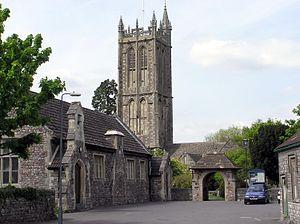
Joanne Rowling [ d͡ʒoʊˈæn ˈroʊlɪŋ], plus connue sous les noms de plume J. K. Rowling et Robert Galbraith, est une romancière et scénariste anglaise née le 31 juillet 1965 dans l’agglomération de Yate, dans le Gloucestershire du Sud. Elle doit sa notoriété mondiale à la série Harry Potter, dont les romans traduits en près de quatre-vingts langues ont été vendus à plus de 500 millions d'exemplaires dans le monde.